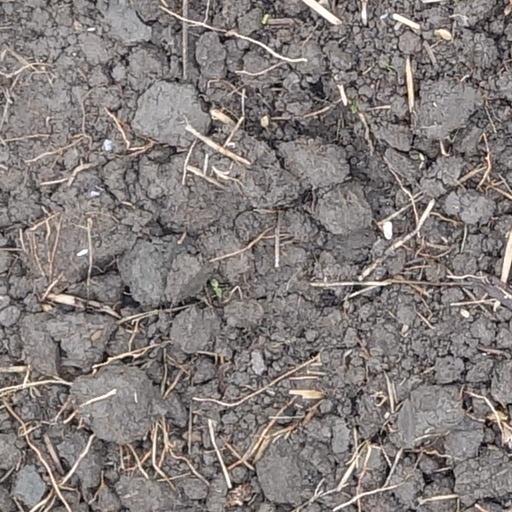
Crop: wheat